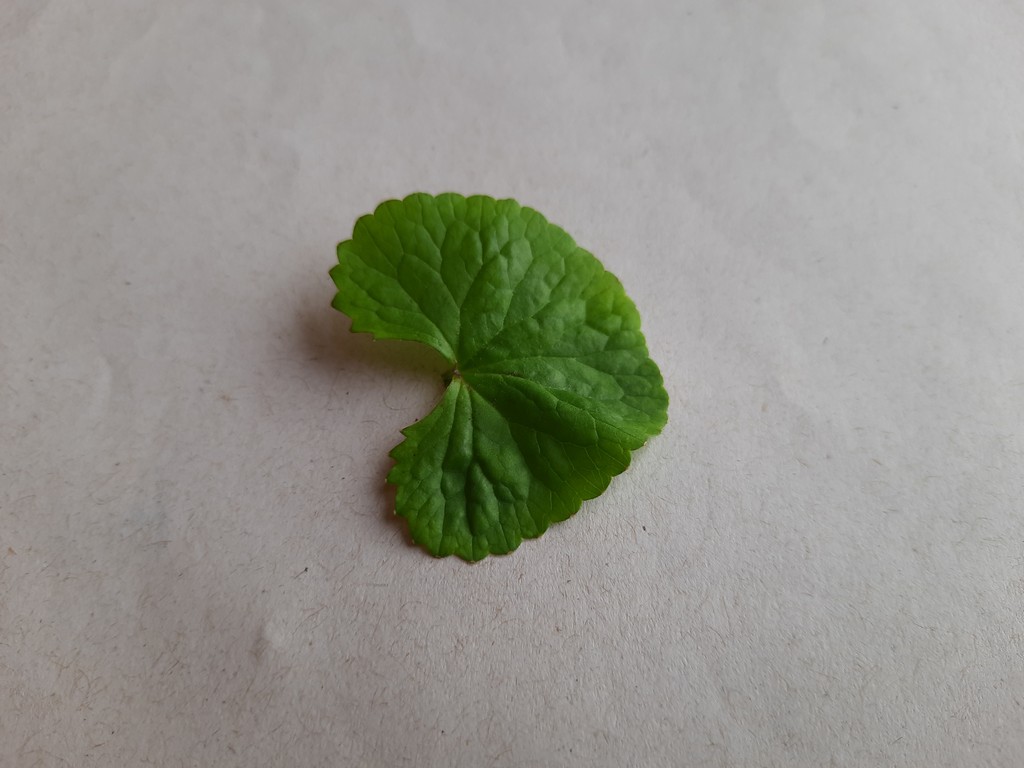
Label: Healthy